Ulises (orca)

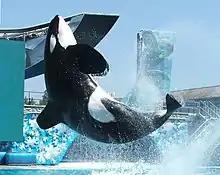
Ulises performing at SeaWorld San Diego in 2007.

At SeaWorld, Ulises was introduced to the rest of the park's orcas. He showed aggression towards female "Corky", and the two were not allowed to be present in the same pool without the presence of more dominant female "Kasatka". Ulises was the largest orca at SeaWorld San Diego until "Ikaika" surpassed him in size in late 2021. Ulises measures 21 feet long and weighs in at 9,800 pounds as of January 2022